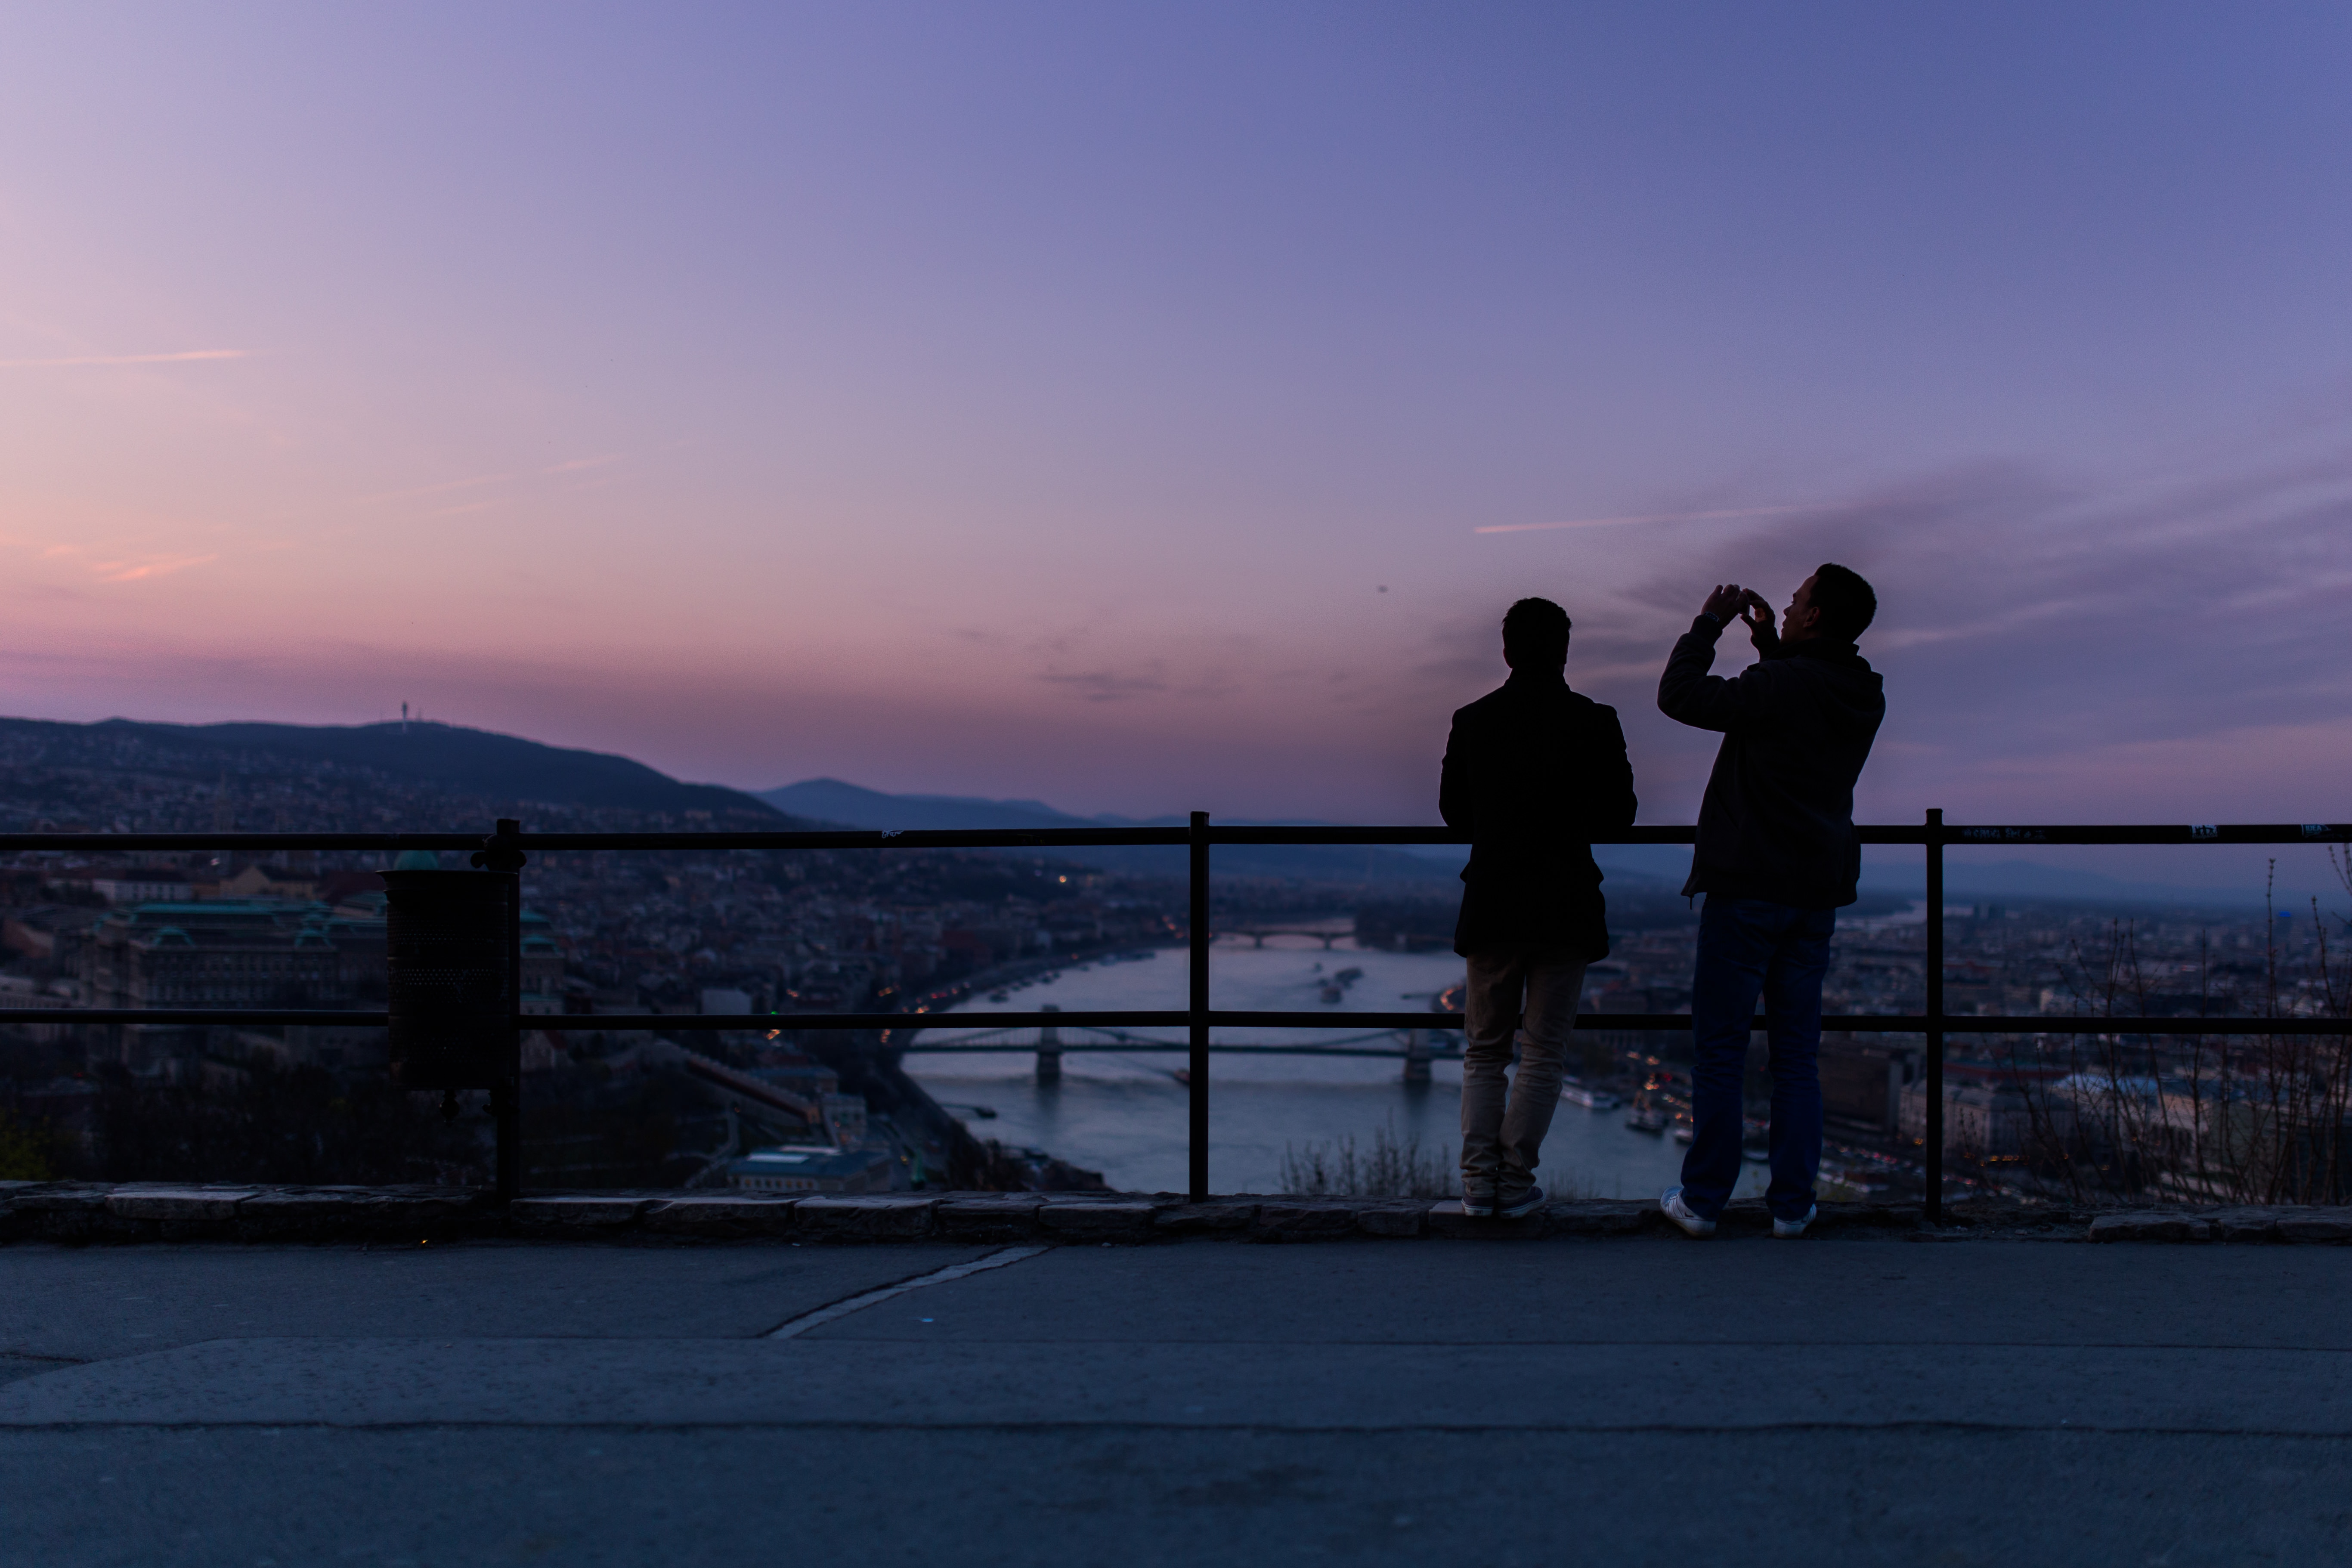
sky, horizon, sea, evening, dusk, cloud, sunset, ocean, morning, vacation, photography, sunrise, night, tourism, afterglow, coast, dawn, city, sound